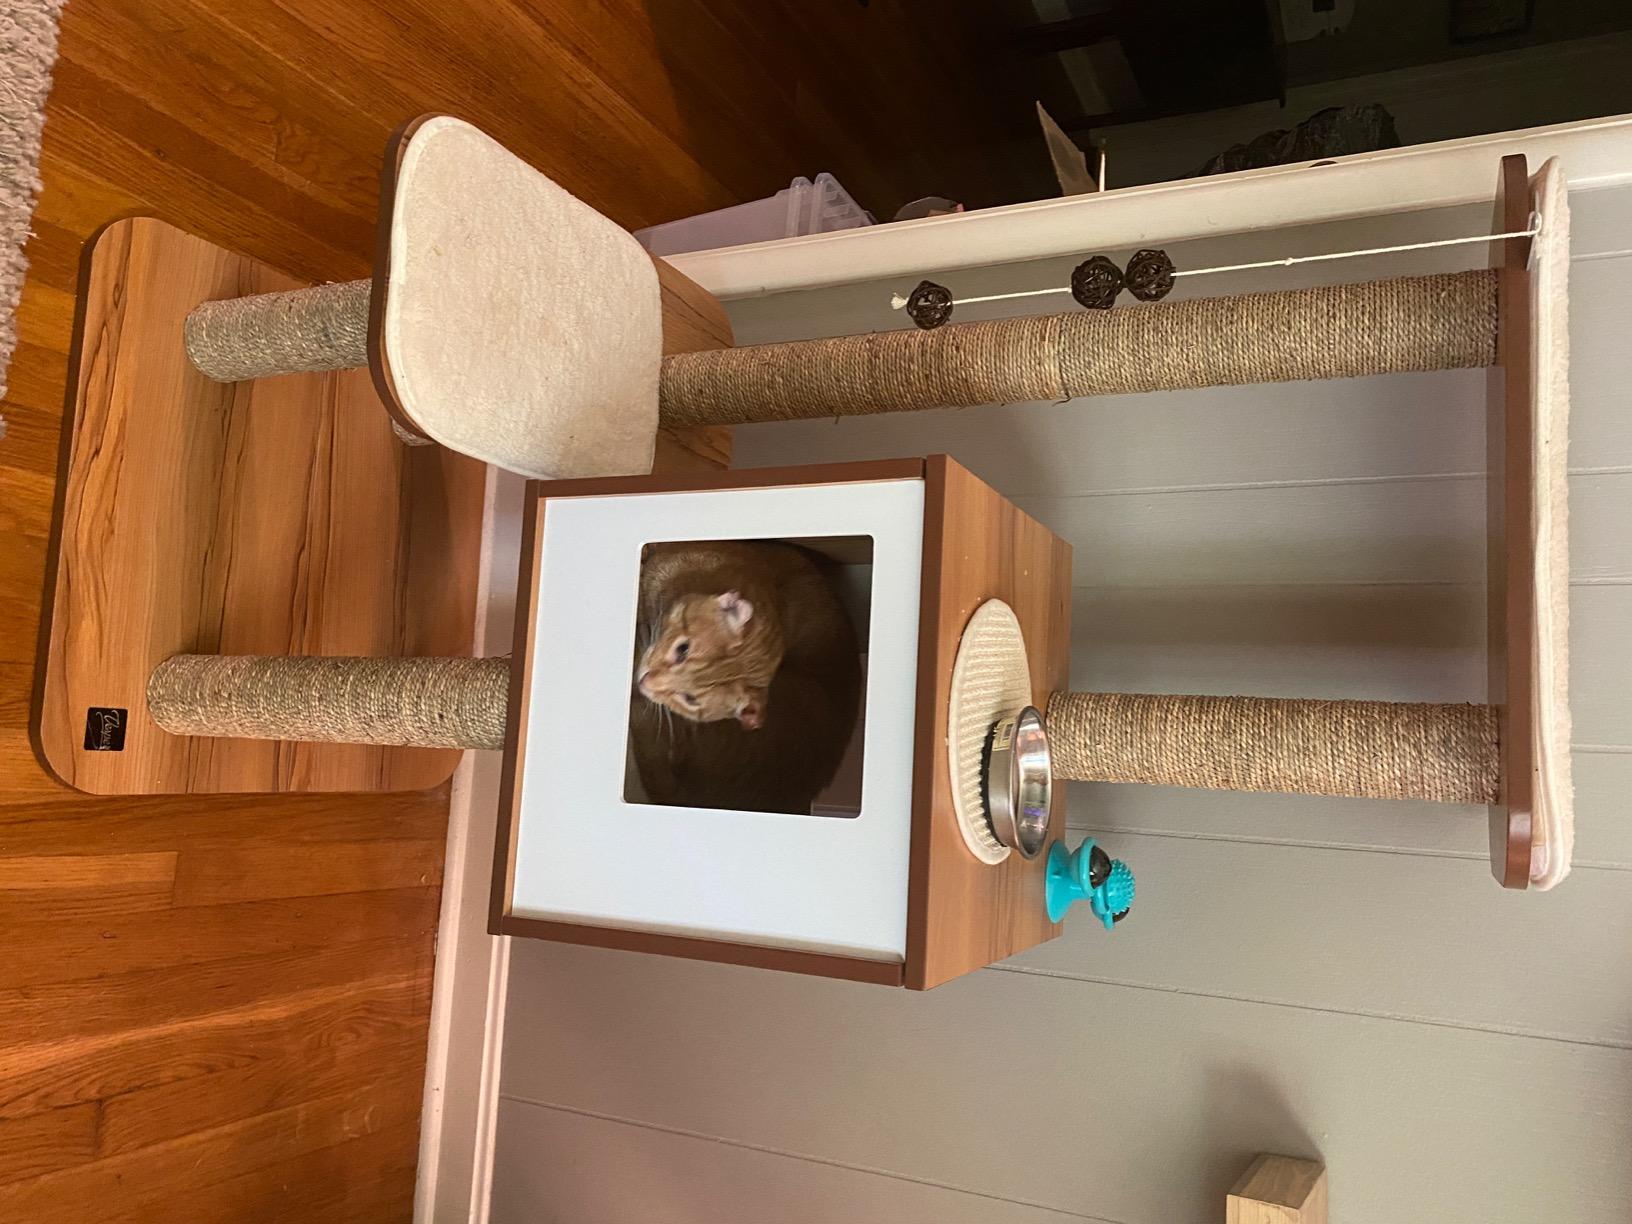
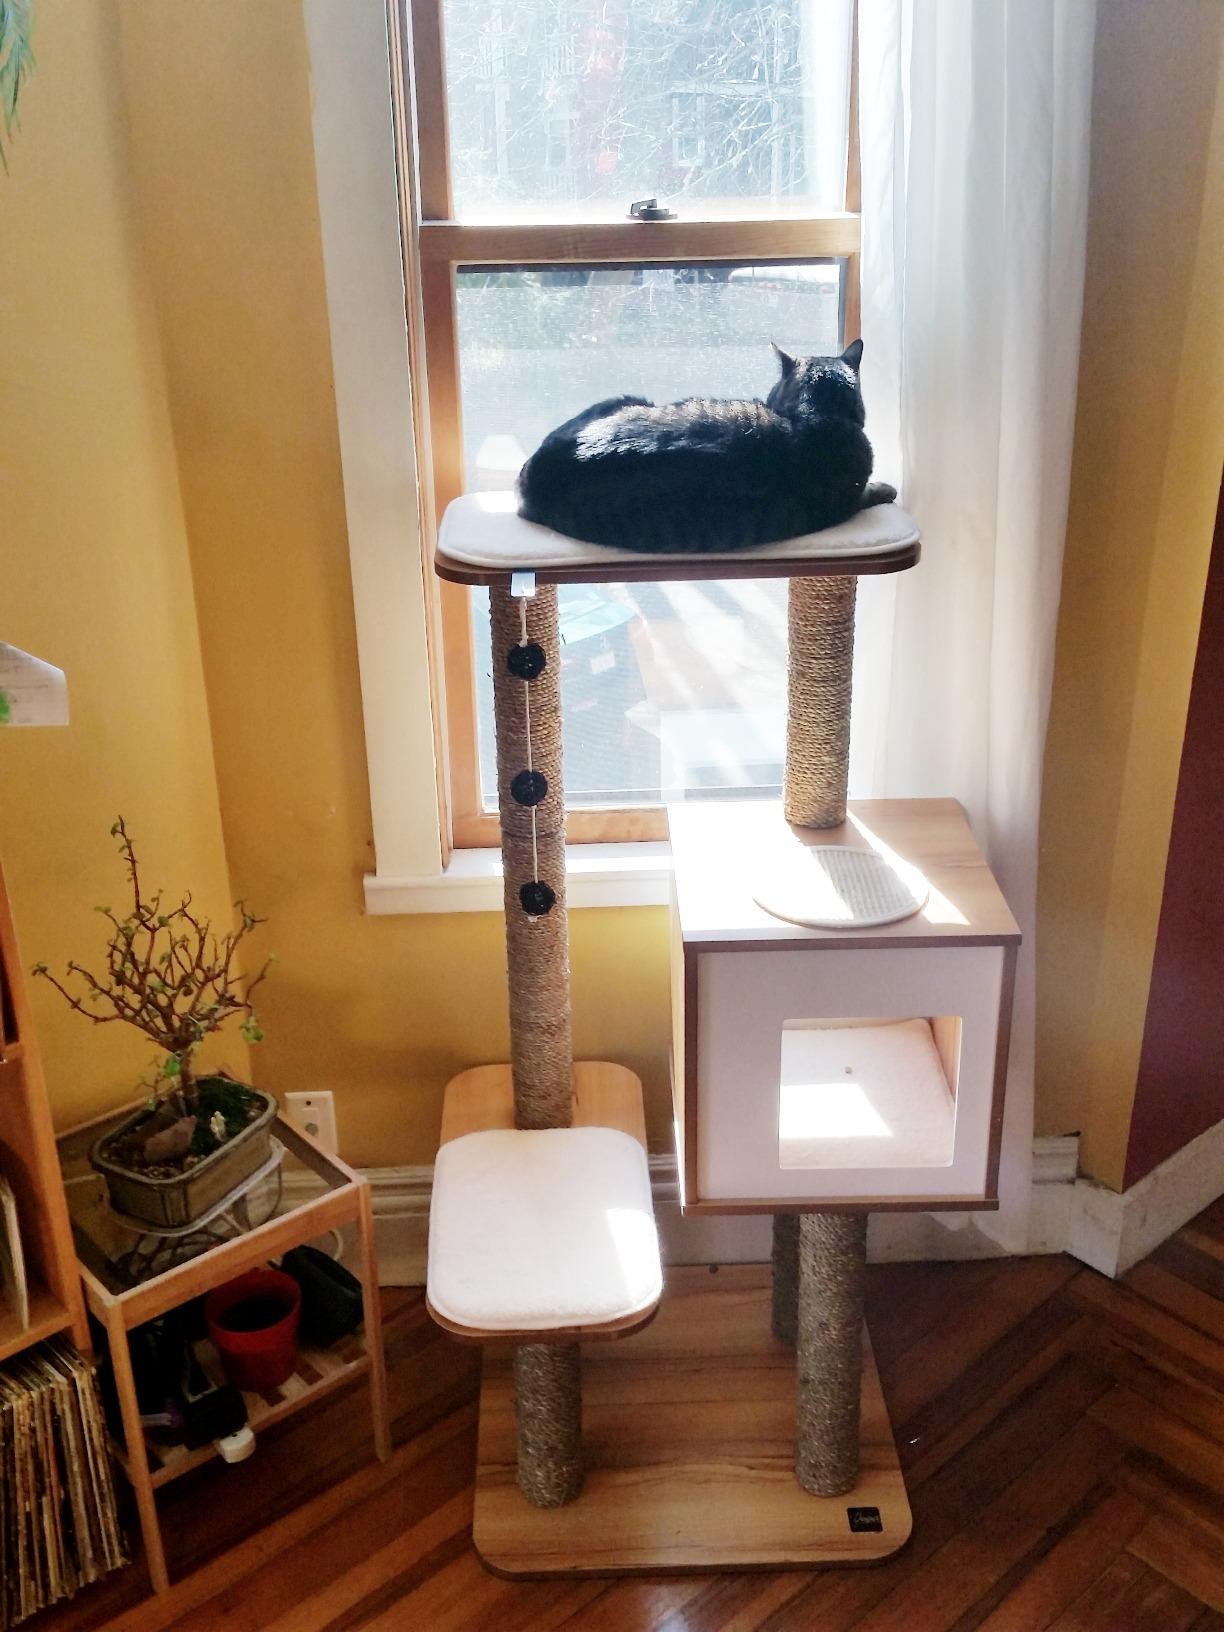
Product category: items_cat tree
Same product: yes